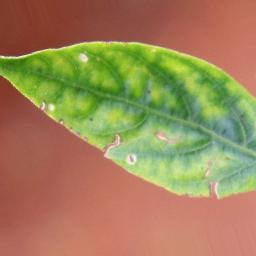
Label: nutritional